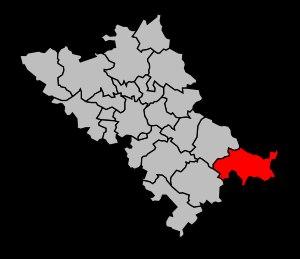
Le canton de Revel est un canton français de l'arrondissement de Toulouse, dans le département de la Haute-Garonne en région Occitanie.